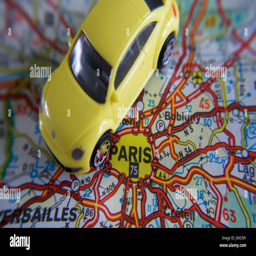
road trip , bright yellow toy car on a road map